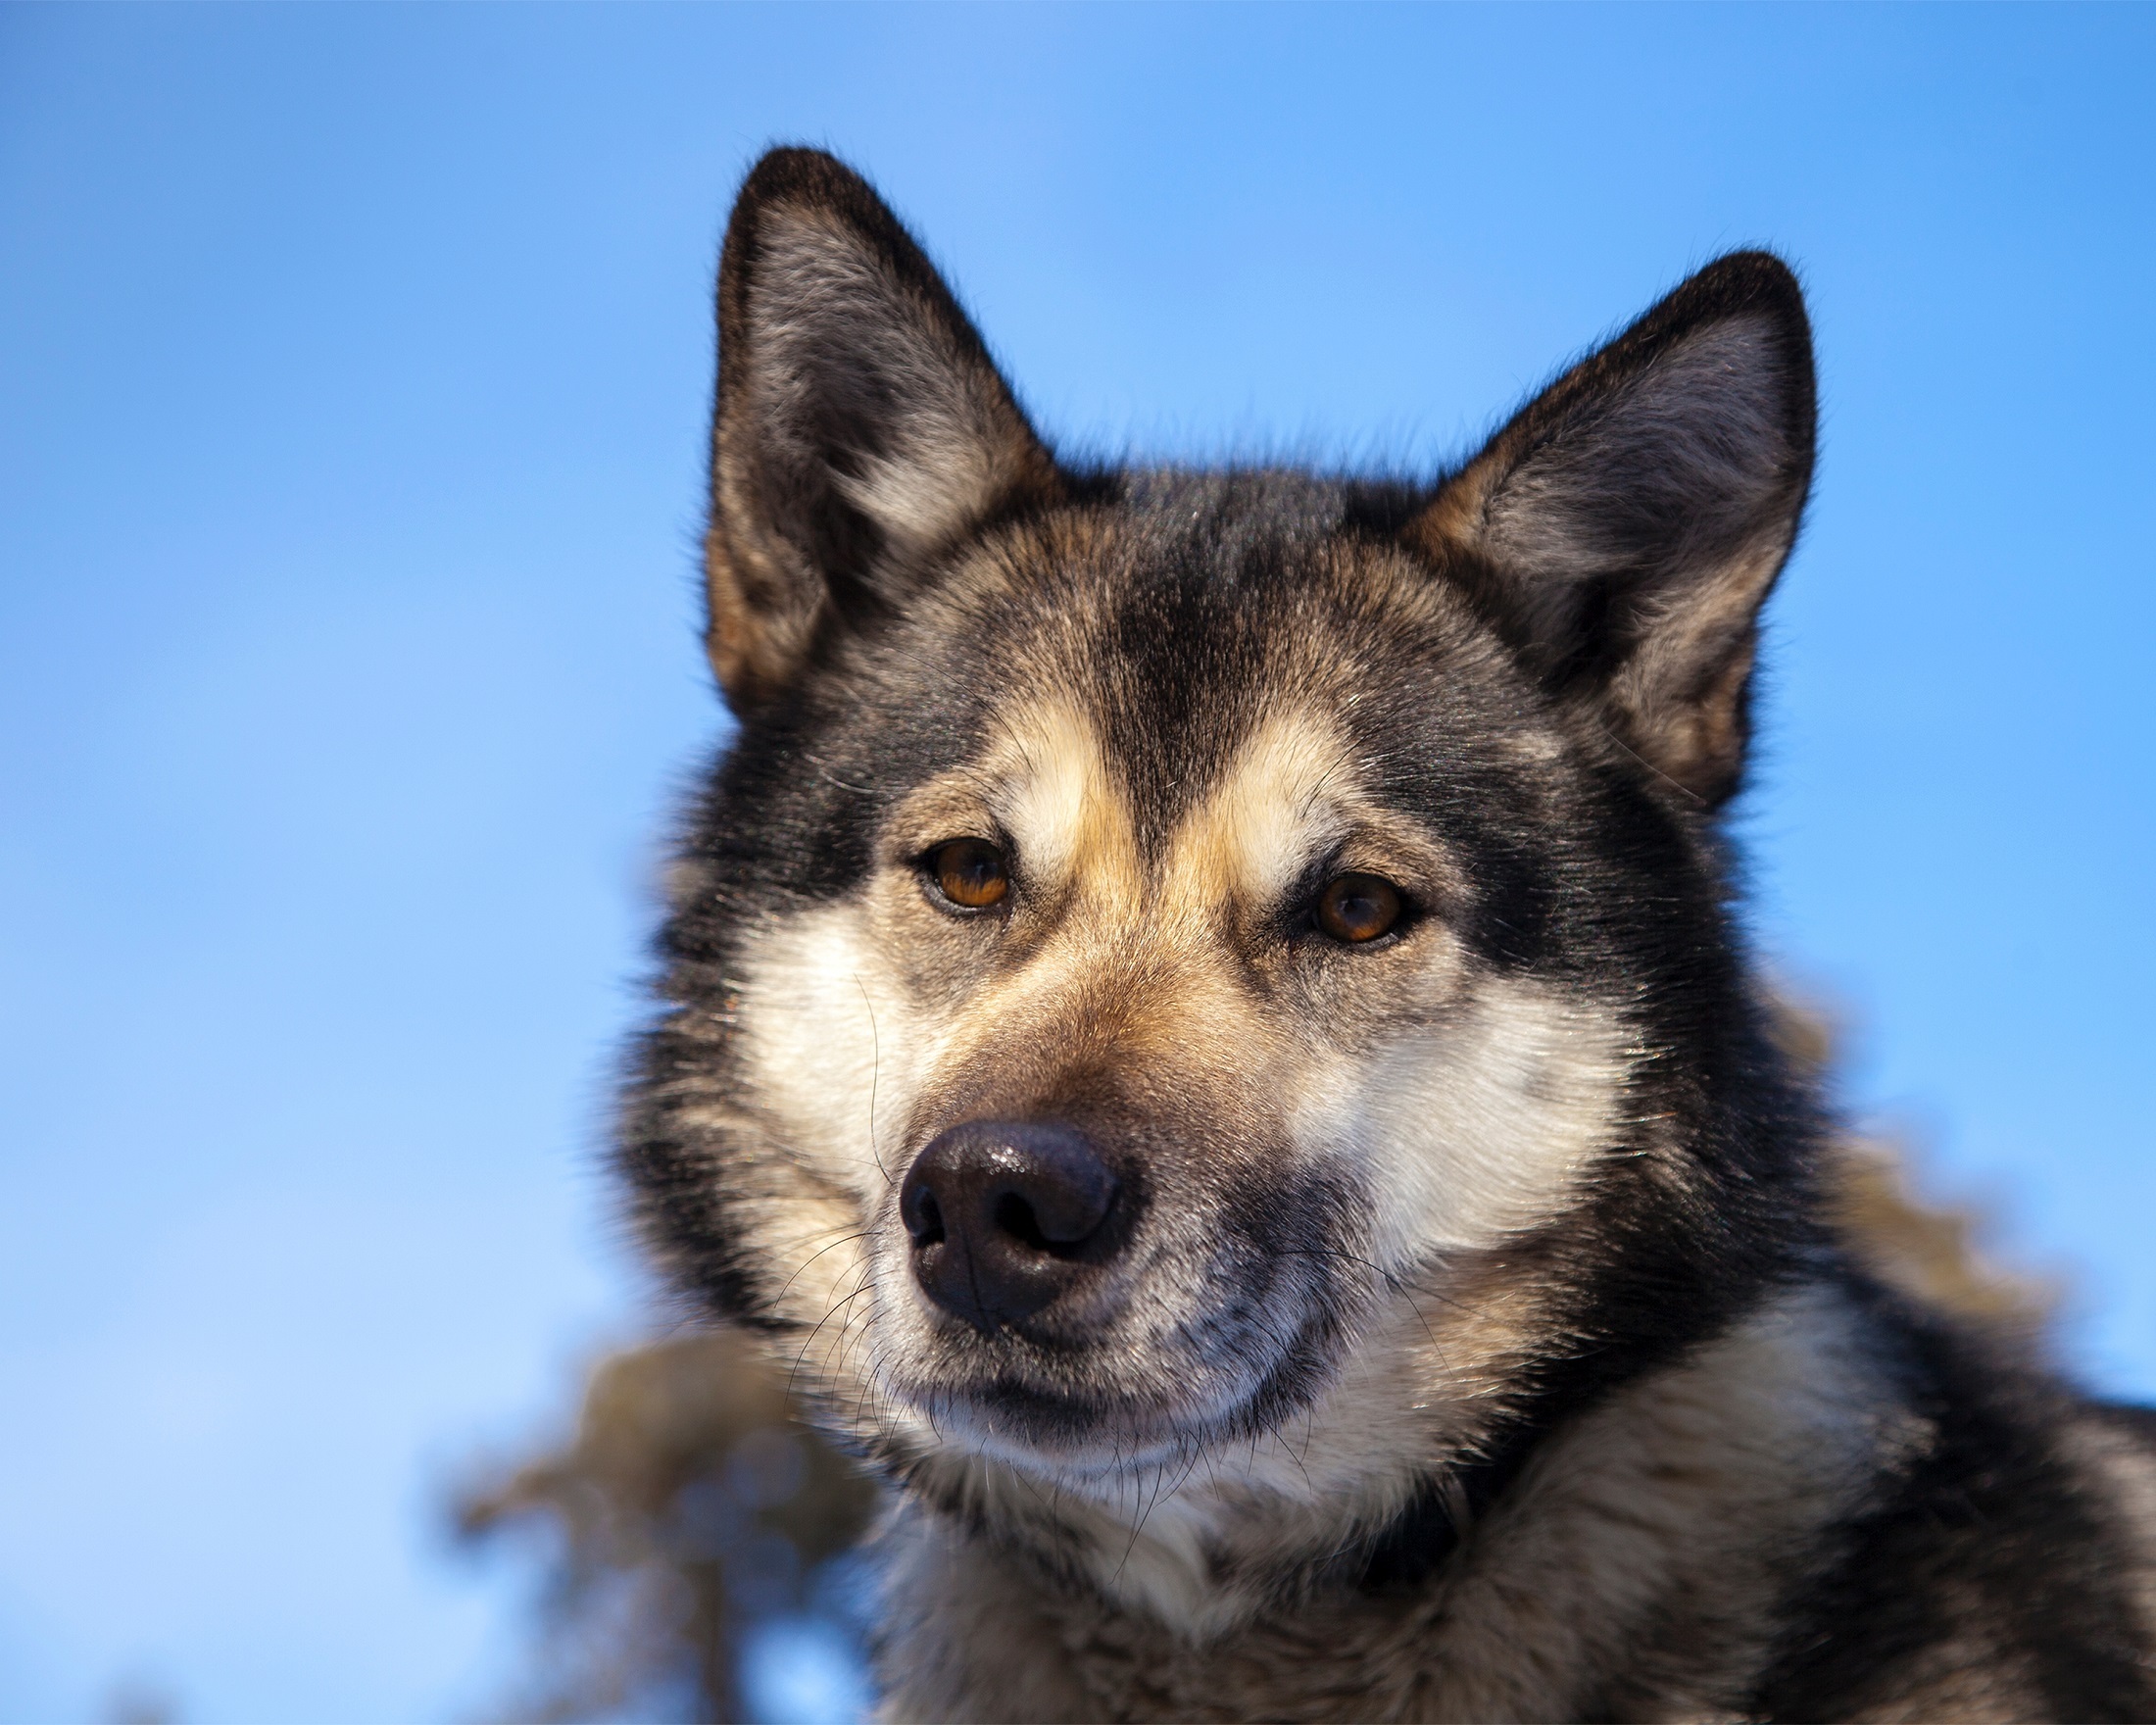
working, dog, animal, canine, looking, pet, portrait, usa, mammal, wolf, close up, outdoors, husky, eyes, head, vertebrate, domestic, alaska, dog breed, sled dog, alaskan malamute, shikoku, dog like mammal, saarloos wolfdog, wolfdog, czechoslovakian wolfdog, dog breed group, greenland dog, east siberian laika, west siberian laika, j mthund, dog crossbreeds, tamaskan dog, norwegian elkhound, northern inuit dog, native american indian dog, lapponian herder